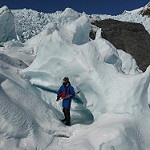
Scene: Outdoor